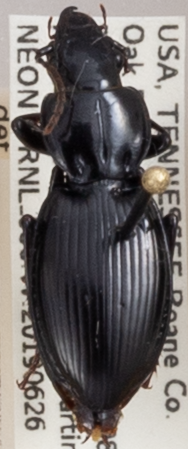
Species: Cyclotrachelus fucatus
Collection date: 2019-06-26
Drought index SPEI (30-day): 1.348
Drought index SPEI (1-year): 2.09
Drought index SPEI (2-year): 2.09